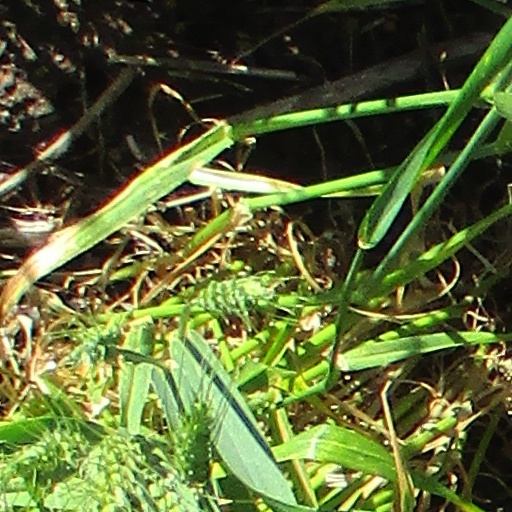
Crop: wheat